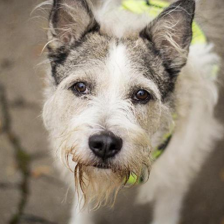
Label: animals